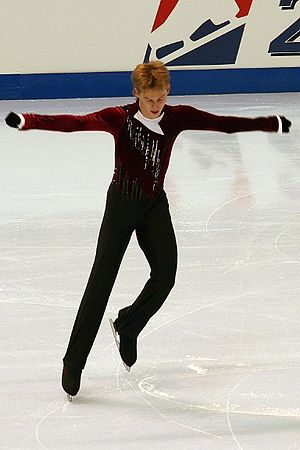
Kunstskøjteløb / Elementer i kunstskøjteløb / Piruetter / Levels i piruetter
Sergei Voronov (RUS) udfører sin trinsekvens
Kunstskøjteløb er en sportsgren beslægtet med dans. Kunstskøjteløb deles op i disciplinerne figurløb, friløb og isdans. Friløb og isdans kan foregå med en skøjtepartner.